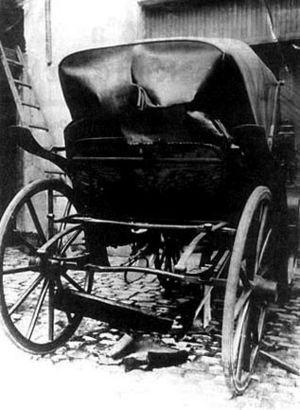
Ramón Lorenzo Falcón était un militaire, homme politique et commissaire de police argentin.
Dans l’historiographie argentine, on appelle Semaine rouge la semaine de grève générale qui fut décrétée par les centrales syndicales en réaction à la répression sanglante menée par la Police fédérale argentine contre un rassemblement du Premier Mai sur la place Lorea de Buenos Aires en 1909, répression où la police, sous les ordres du commissaire en chef Ramón Lorenzo Falcón, tira à balles réelles et sans distinction sur la foule pacifique, provoquant ainsi la mort de douze personnes et en blessant plus d’une centaine d’autres. L’ampleur et la durée de la mobilisation ouvrière contraignit le gouvernement de négocier pour la première fois avec des grévistes et de céder à leurs revendications.